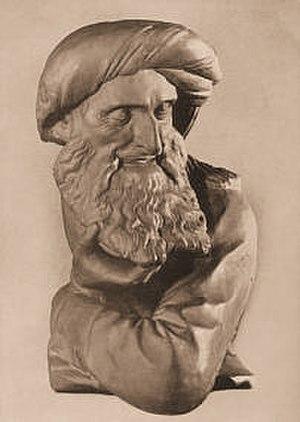
photographie d'un moulage en platre d'après un original perdu en 1870.
Barbara d'Ottenheim, en allemand Bärbel von Ottenheim est une femme née en 1430 à Ottenheim, localité du Pays de Bade située en bordure du Rhin. Elle est décédée en 1484 à Haguenau en Alsace. Elle fut la maîtresse du comte Jacques de Lichtenberg, bailli de la ville de Strasbourg.
Bouxwiller est une commune française de la plaine d'Alsace située à 33,3 km au nord-ouest de Strasbourg, dans le département du Bas-Rhin en région Grand Est. Elle est le chef-lieu du canton de Bouxwiller et de la Communauté de communes de Hanau-La Petite Pierre. En 2013, la population légale est de 4 037 habitants.
Jacques 1ᵉʳ de Lichtenberg est un noble alsacien né le 25 mai 1416 au château de Lichtenberg en Alsace et décédé le 5 janvier 1480 au château aujourd'hui disparu d'Ingwiller. Son surnom est Jacques le Barbu. Il fut le prévôt de la ville de Strasbourg et le dernier mâle de la maison des Lichtenberg. Son nom est resté dans les annales alsaciennes pour son mode de vie hors du commun et sa liaison amoureuse avec la belle Barbe d'Ottenheim.